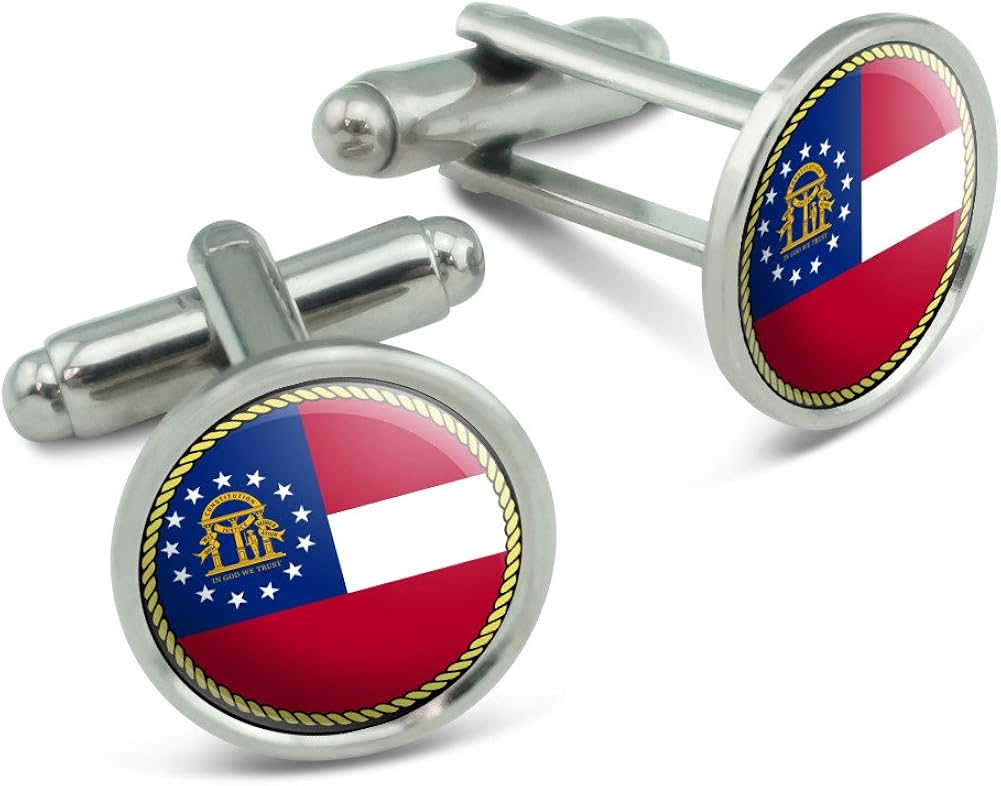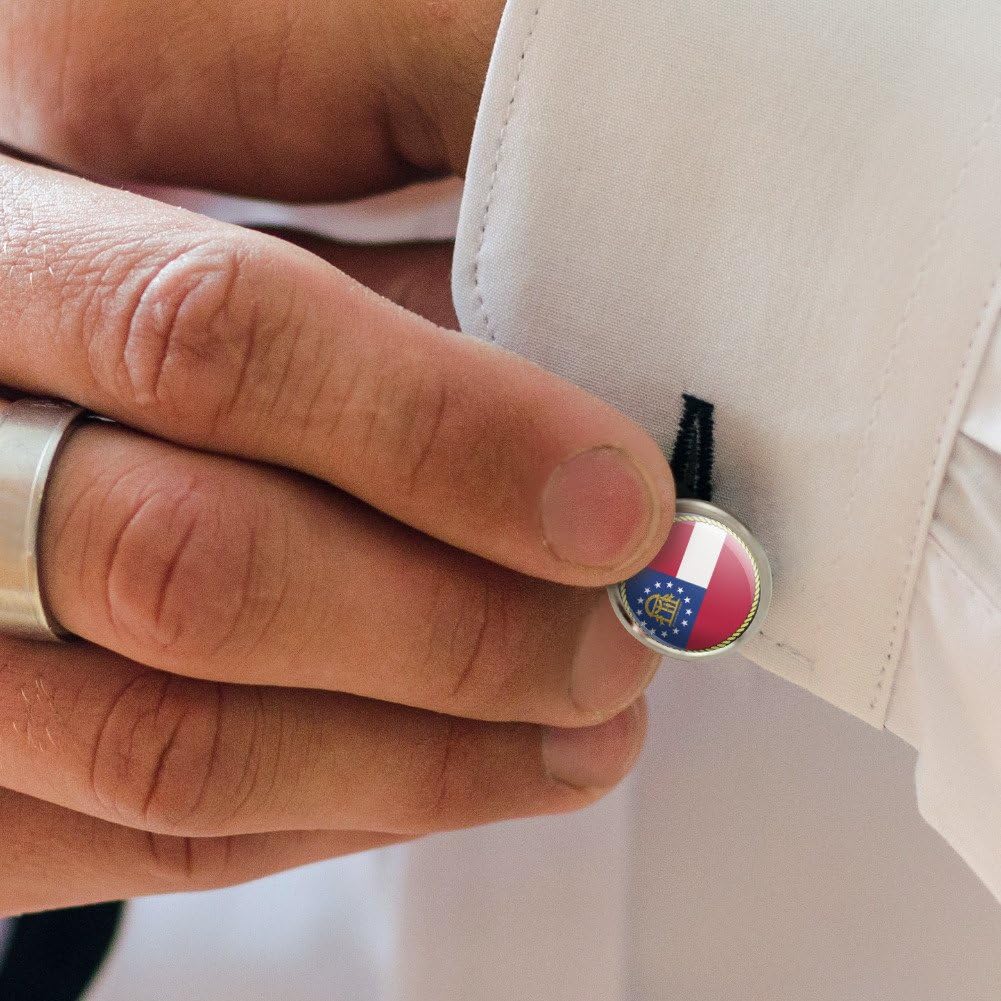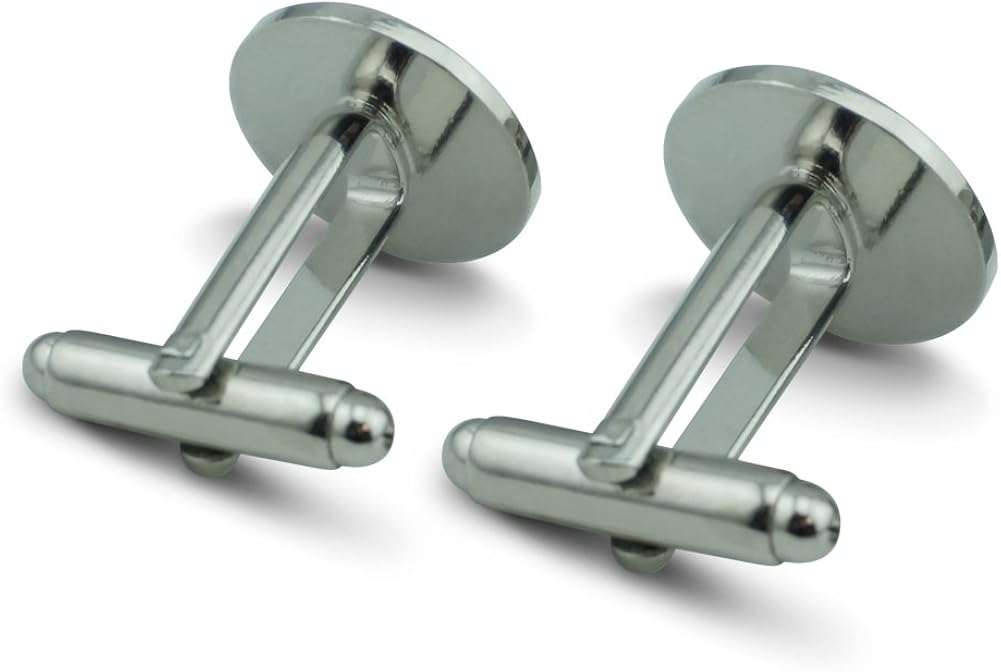
Made On Terra Georgia State Flag Men's Cufflinks Cuff Links Set
Category: AMAZON FASHION
Are you ever left completely clueless, wondering just how to spruce-up your suit? Well, look no further than Made on Terra’s cufflinks—the perfect add-on for anyone! With our wide-variety of designs, you can find cufflinks for every occasion, from weddings, to reunions, and many more! You’ll be the talk of the party with your fancy new attire, and everyone will be asking where you got such a neat accessory. It’s okay, you can tell them. We won’t mind.
Features: Are you ever left completely clueless, wondering just how to spruce-up your suit? Well, look no further than Made on Terra’s cufflinks—the perfect add-on for anyone! With our wide-variety of designs, you can find cufflinks for every occasion, from weddings, to reunions, and many more! You’ll be the talk of the party with your fancy new attire, and everyone will be asking where you got such a neat accessory. It’s okay, you can tell them. We won’t mind. | Made of metal, with a silver-finish and a resin-top coating | Cufflinks are approximately 1" x 1" x 1" in size each | Sold as a set of two | Brought to you by Made on Terra